Mary Nimmo Moran

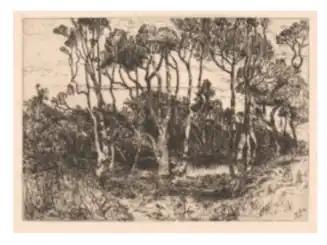
Title: Solitude Created in 1880

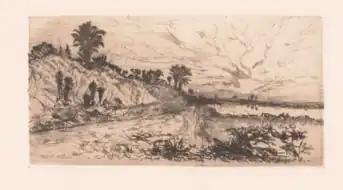
Title: Florida Coast One of her first works

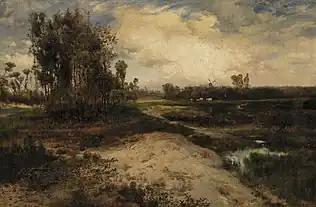
Title: Long Island Landscape Created in 1880

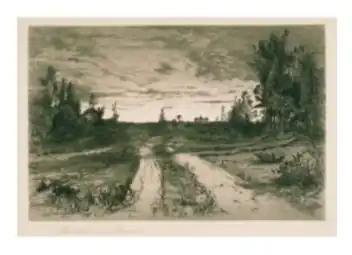
Title: Twilight Easthampton Created in 1880

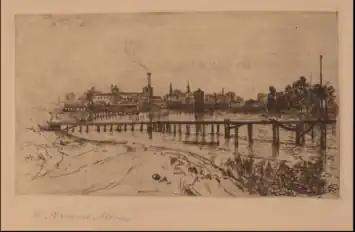
The Passaic at Newark/Newark from the Meadow Created in 1879

Title: A Glimpse of Conway Created in 1882